Castello di Carsoli

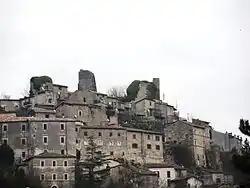
Castle in Carsoli

Castello di Carsoli (Italian for "Castle of Carsoli") is a medieval castle in Carsoli, Province of L'Aquila (Abruzzo), central Italy.